J. Richard Capka

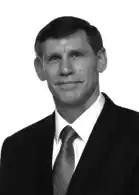

Joseph Richard "Rick" Capka (born March 16, 1949) was sworn in as the 16th Federal Highway Administrator on May 31, 2006, and served until he resigned on January 24, 2008. Previously, Capka had been appointed the Deputy Administrator of the Federal Highway Administration (FHWA) in August 2002 and was the Acting Administrator since August 2005. In those capacities, he helped to prepare the Bush administration's proposed transportation reauthorization legislation; to shape the management of highway mega-projects and; to develop national programs and initiatives to relieve congestion. He was also the first U.S. Department of Transportation (USDOT) official to deploy to Iraq (2003) and led the highly successful federal response to the tragic 2007 collapse of the I-35 W Bridge in Minneapolis, MN.